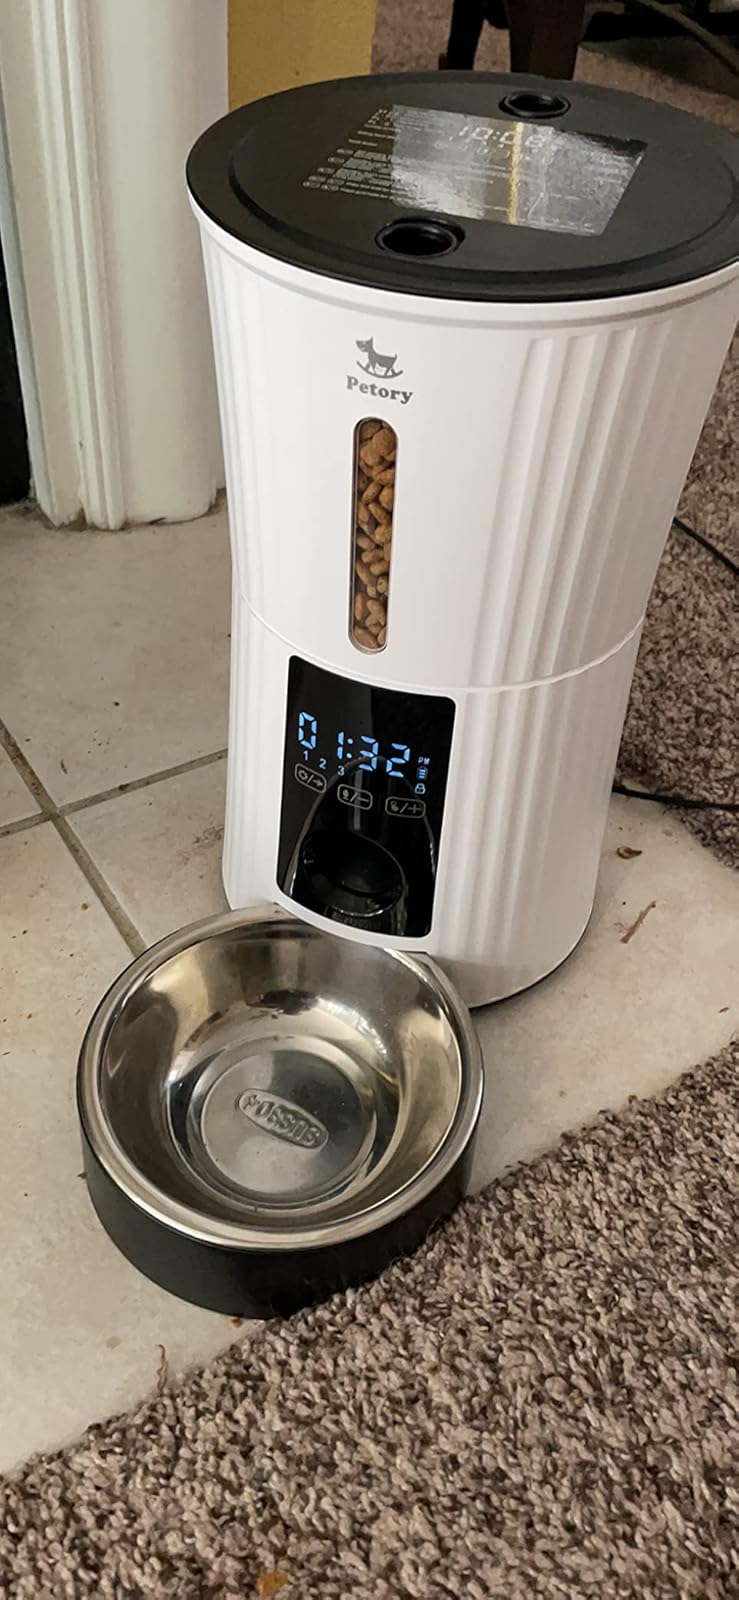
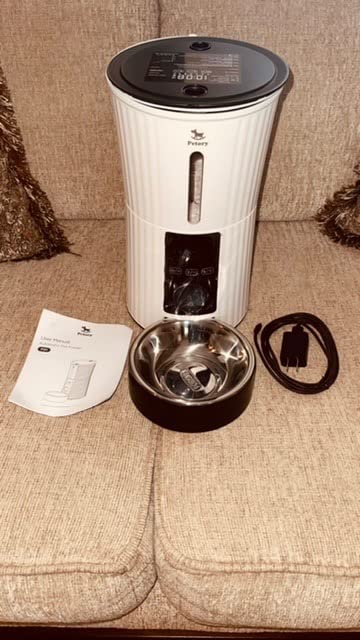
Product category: items_feeder
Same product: yes